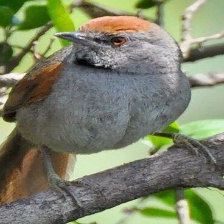
Species: AZARAS SPINETAIL
Scientific name: SYNALLAXIS AZARAE